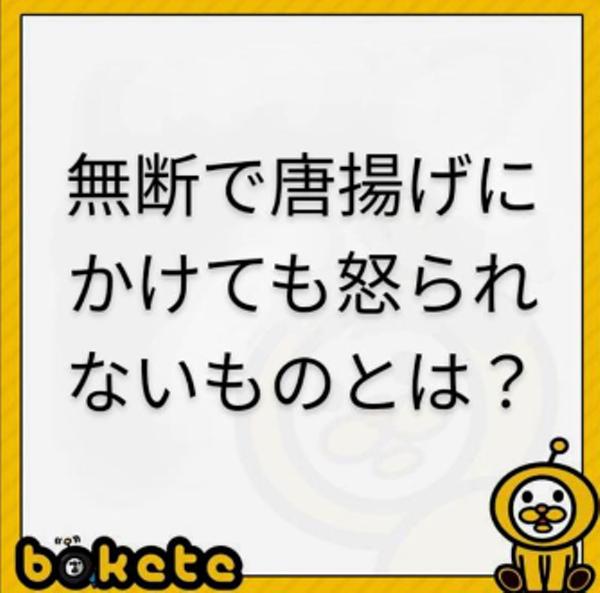
回答: 「おいしくなあれ、おいしくなあれ」